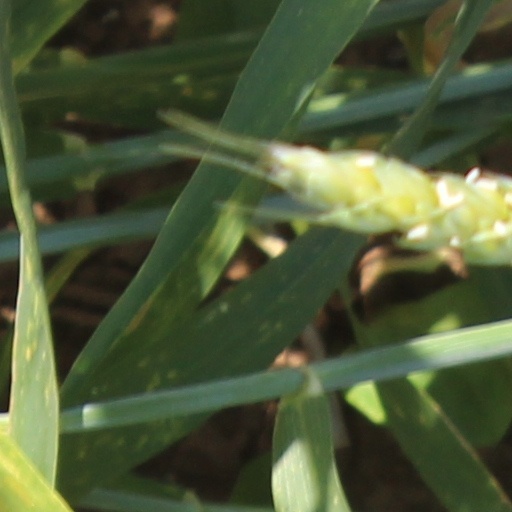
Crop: wheat